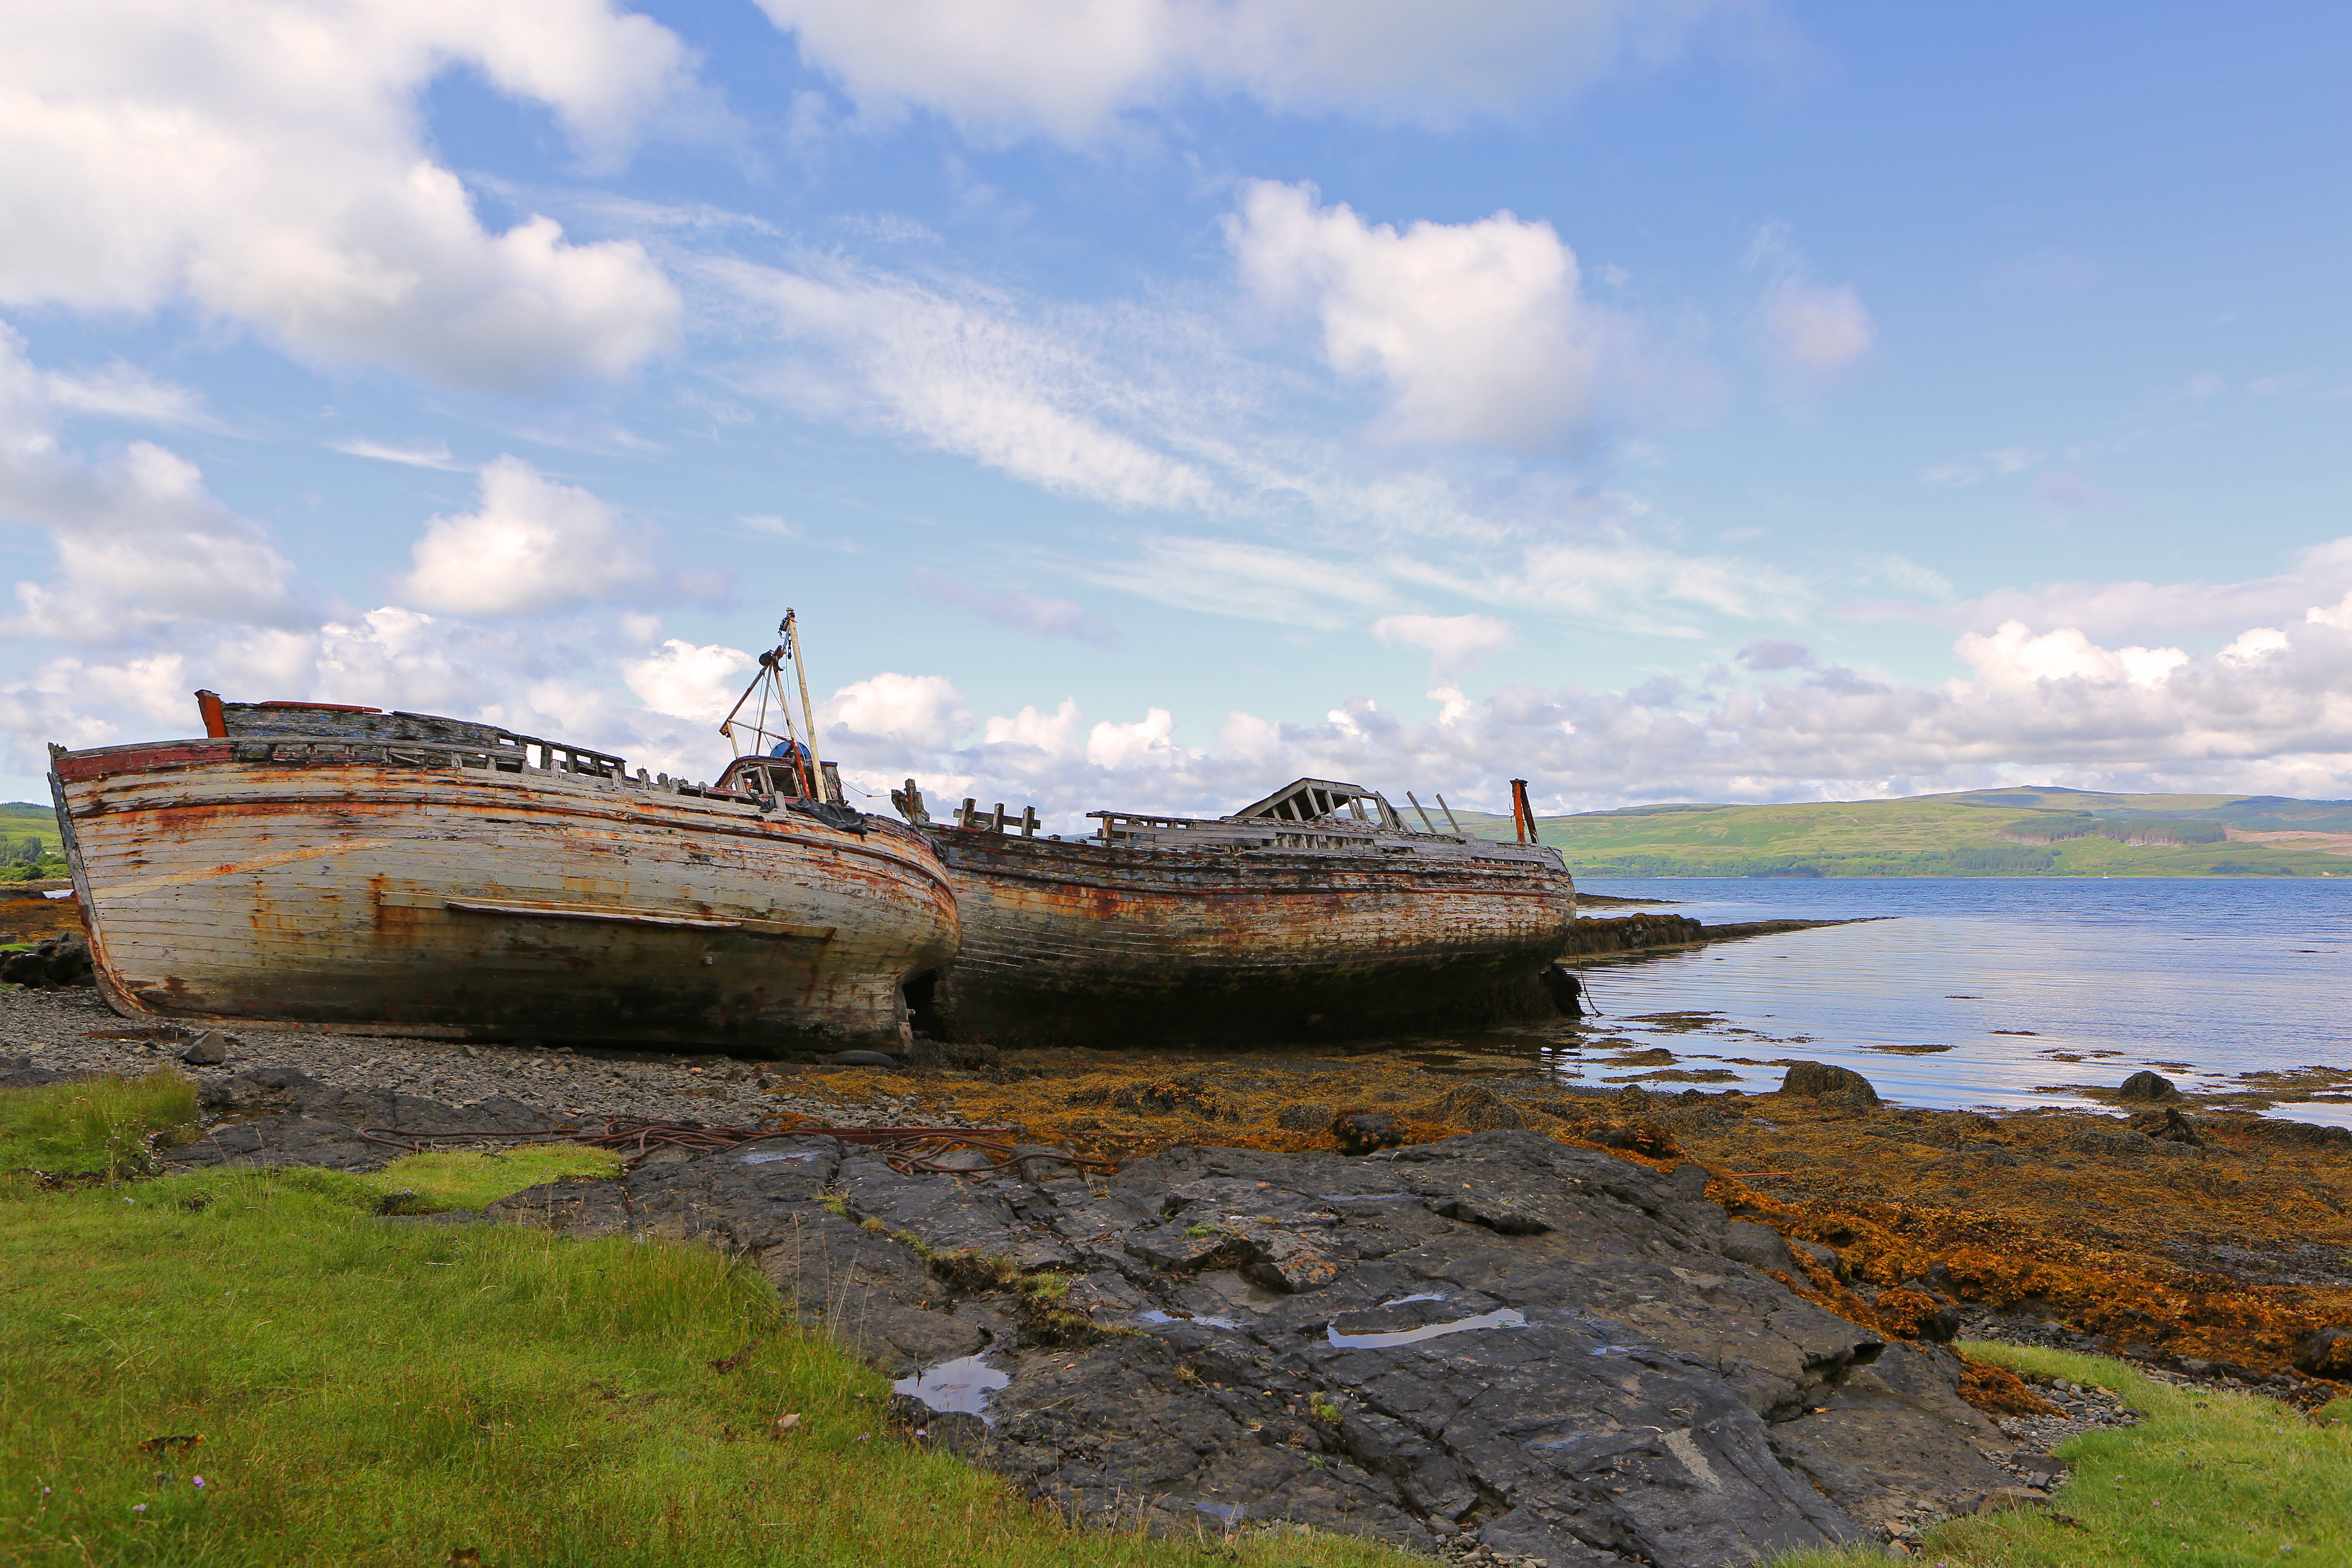
sea, coast, ocean, boat, shore, ship, vehicle, bay, terrain, waterway, channel, watercraft, shipwreck